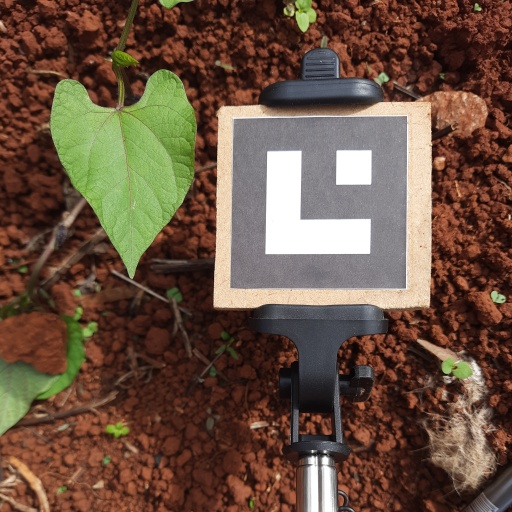
Observations: wavy surface, no eating holes, under sunlight